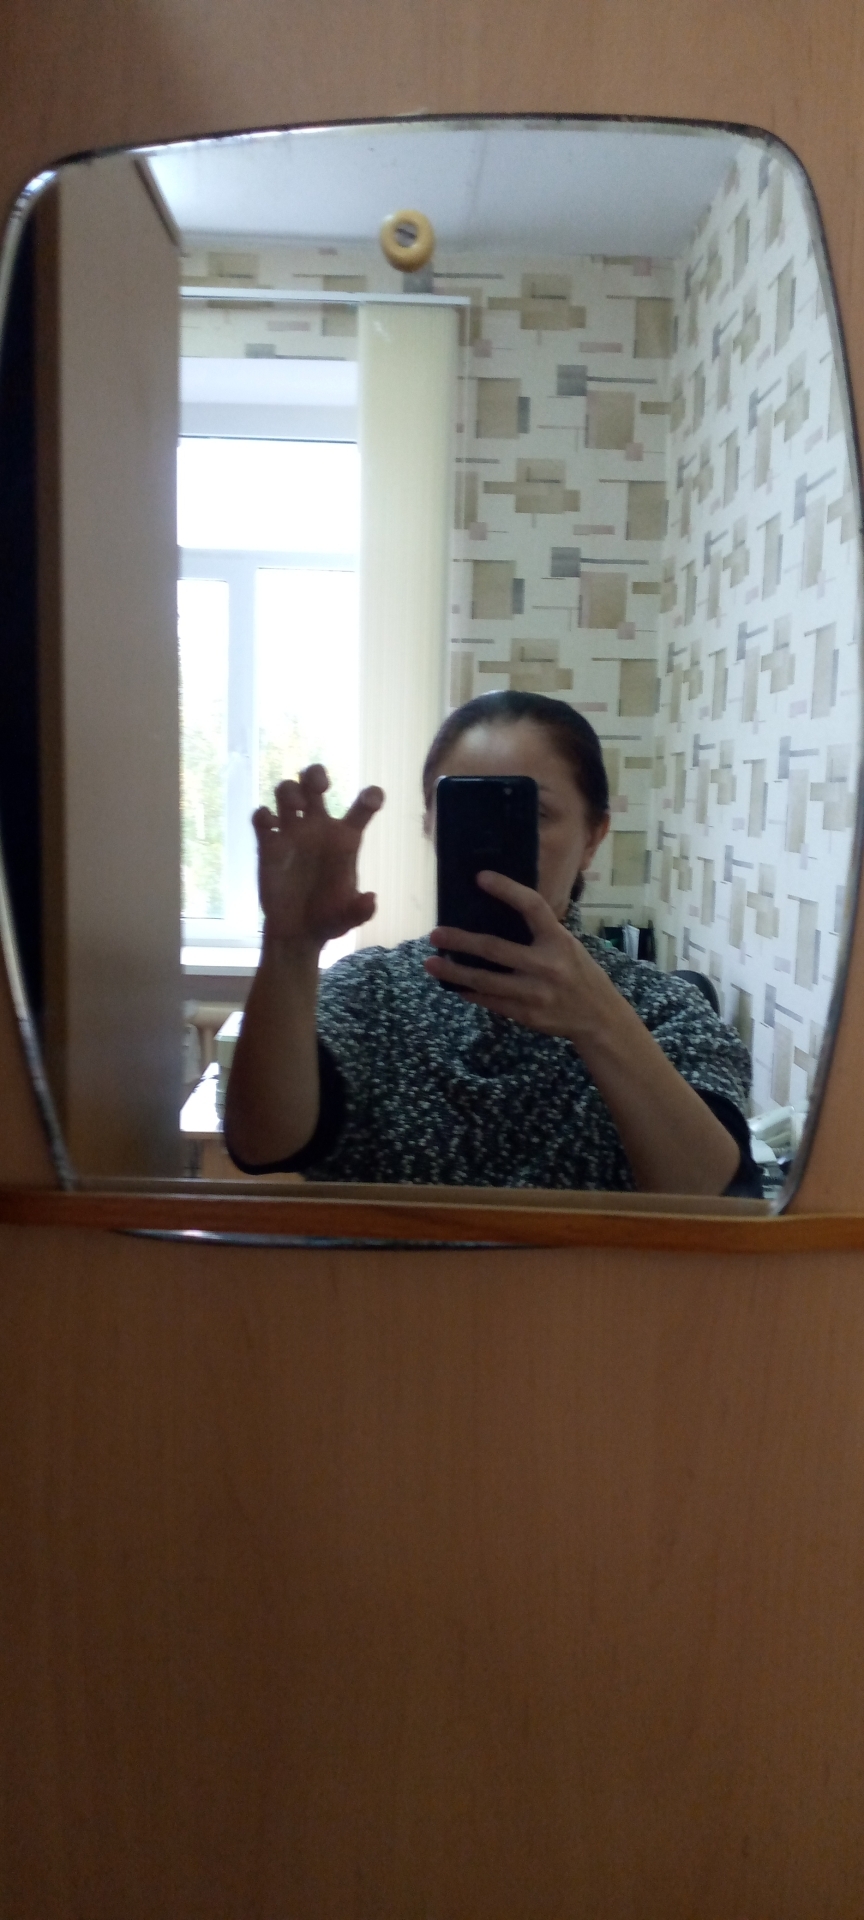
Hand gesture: grabbing